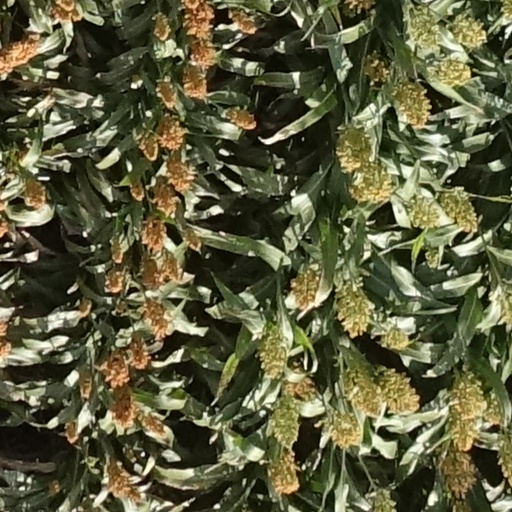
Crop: sorghum